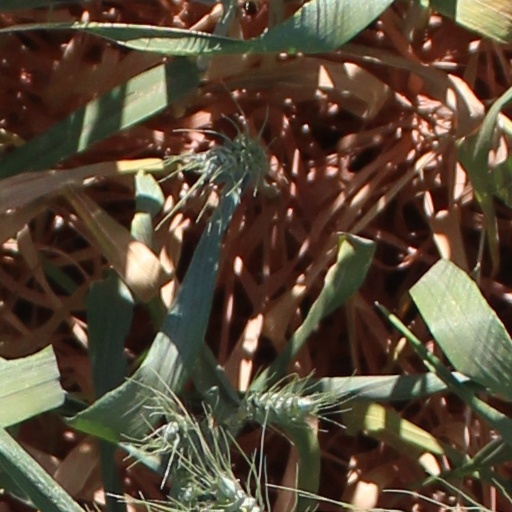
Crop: wheat